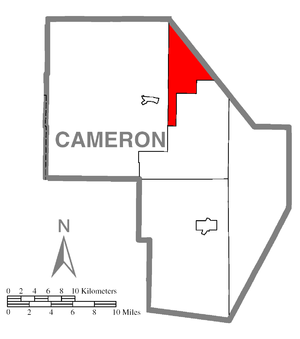
Portage Township est un township, situé au nord-est du comté de Cameron, aux États-Unis. En 2010, il comptait une population de 171 habitants.